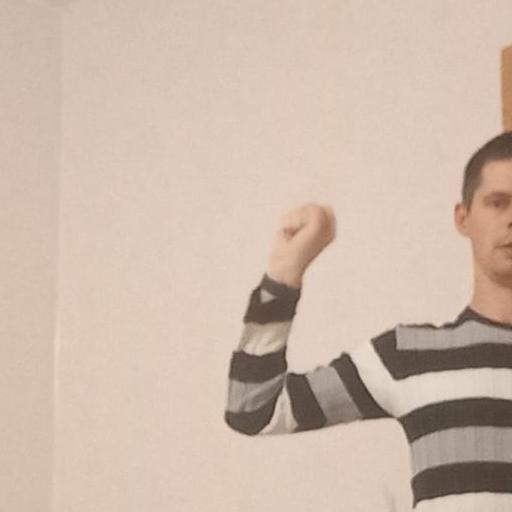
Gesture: fist